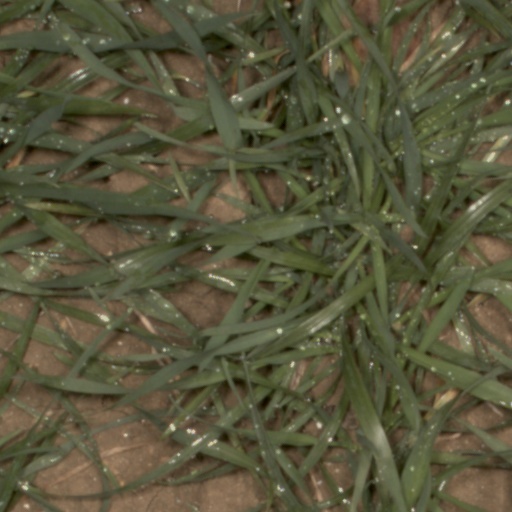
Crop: wheat